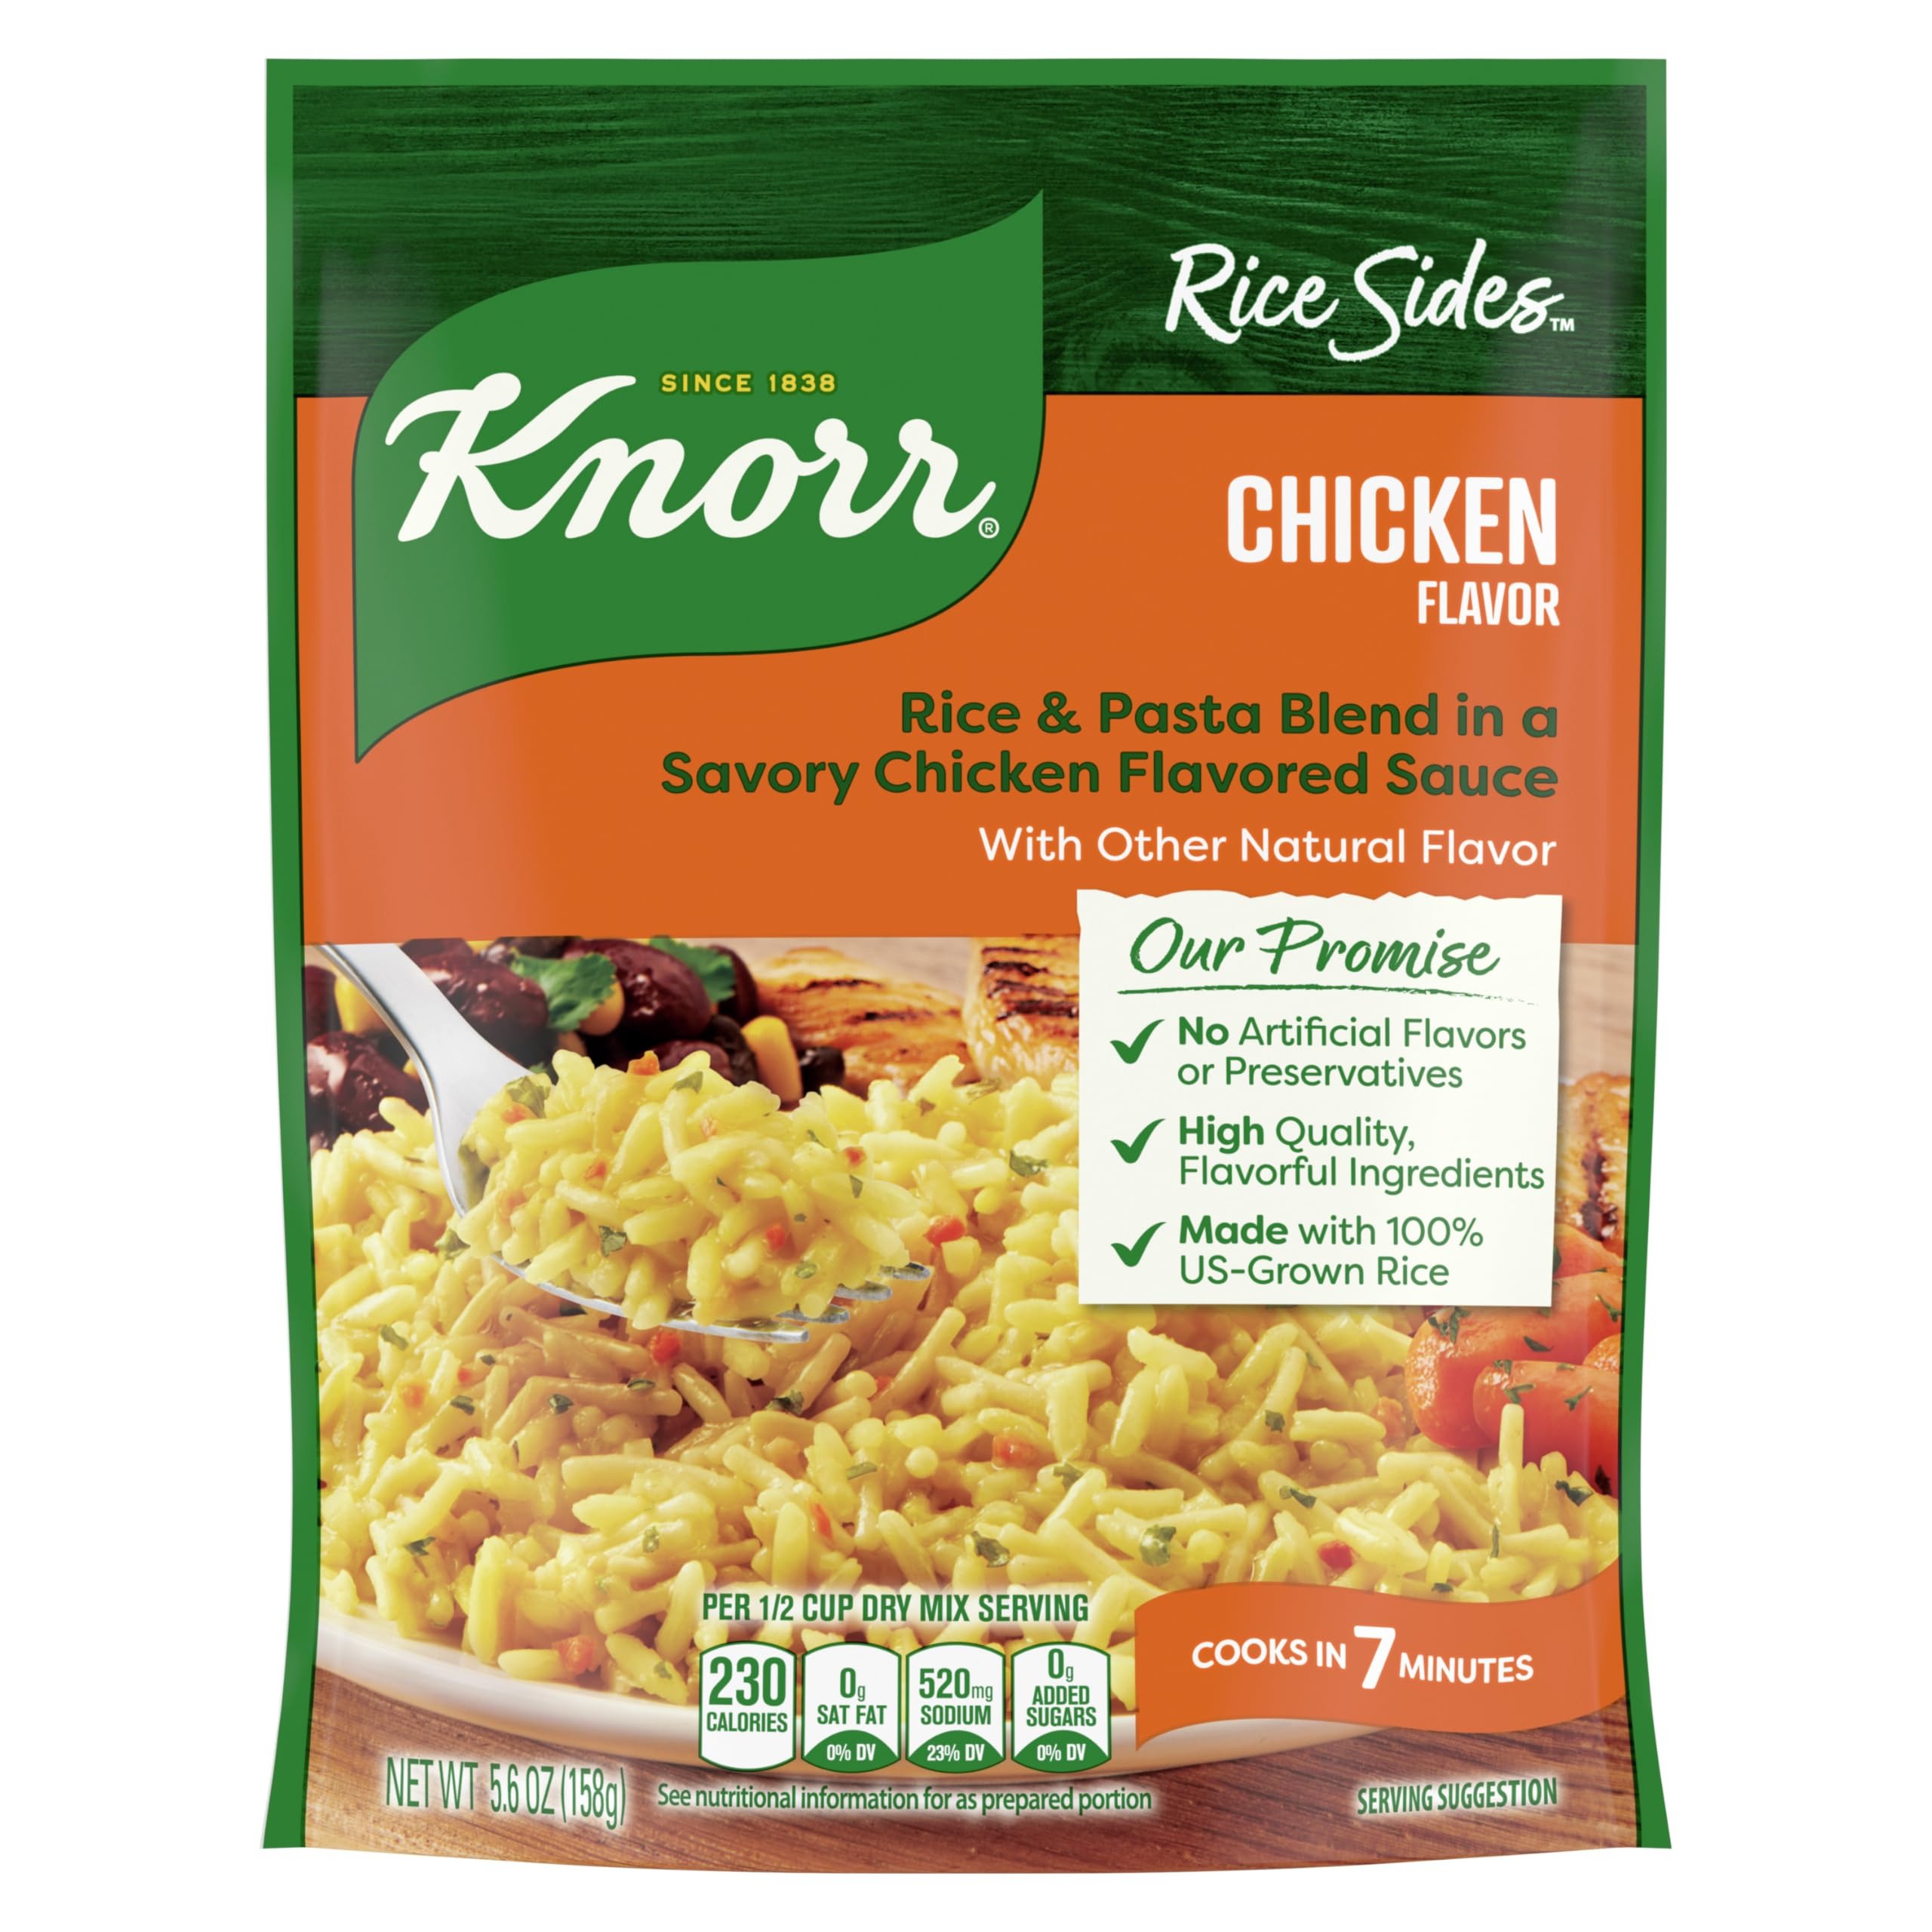
Item Name: Knorr Rice Sides For a Tasty Rice Side Dish Chicken Long Grain Rice and Vermicelli Pasta Blend No Artificial Flavors, No Preservatives, No Added MSG 5.6 oz
Bullet Point 1: Knorr Rice Sides Chicken is a rice and pasta blend side dish that enhances meals with amazing flavor
Bullet Point 2: Rice Sides Chicken deliciously combines onions, carrots, garlic, and parsley with a mouthwatering, chicken-flavored sauce
Bullet Point 3: Knorr Rice Sides are quick and easy to prepare — they cook in just 7 minutes
Bullet Point 4: Knorr Rice Sides Chicken contains no artificial flavors, no preservatives, and no added MSG, except those naturally occurring glutamates
Bullet Point 5: Our Chicken rice can be part of a delicious Knorr recipe, or can be enjoyed as a rice side dish on its own
Bullet Point 6: You can easily prepare Knorr Rice Sides on the stove or in a microwave
Value: 5.6
Unit: Ounce

Price: 1